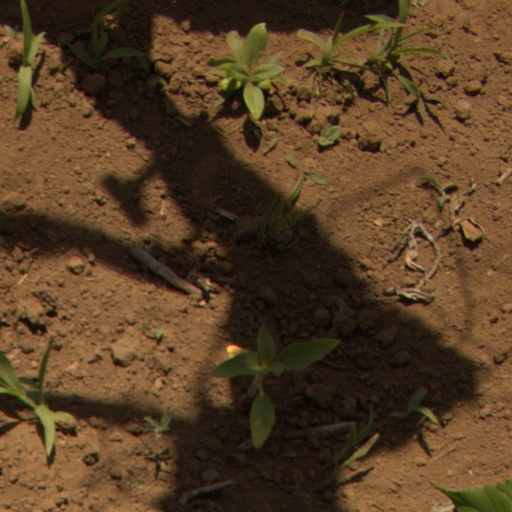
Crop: Jerusalem artichoke